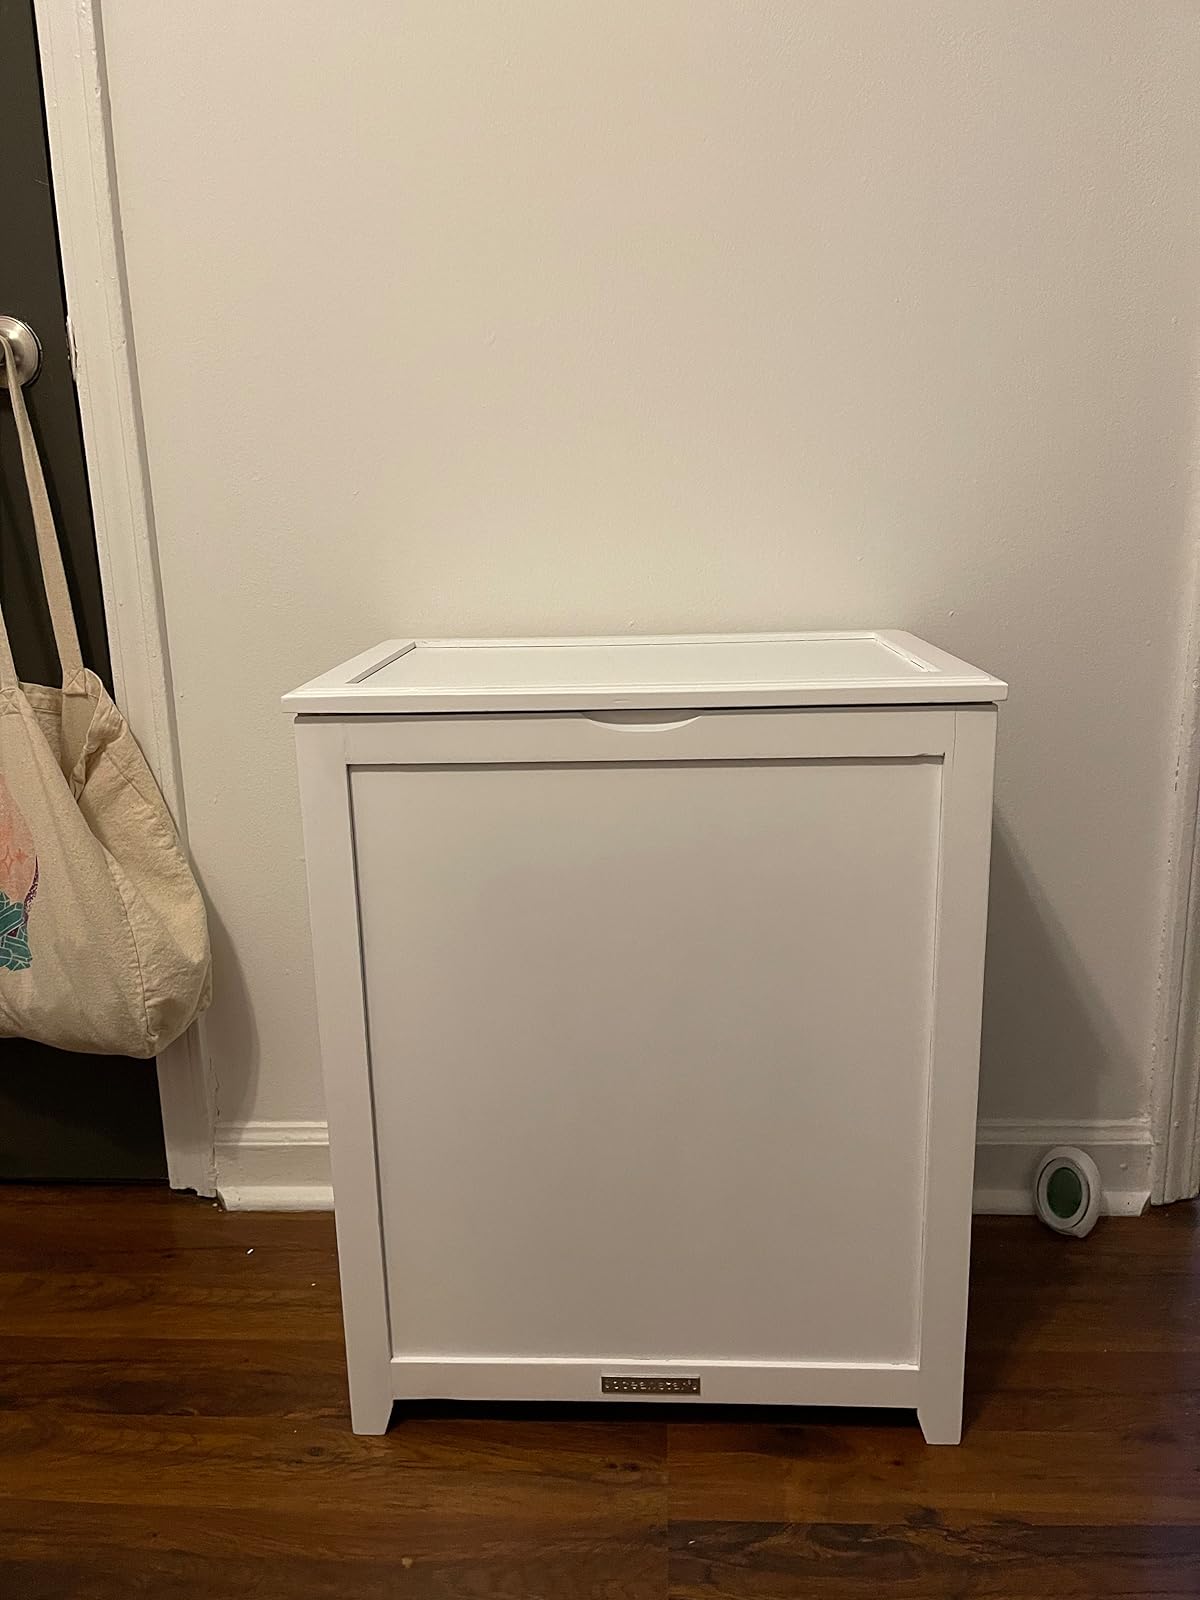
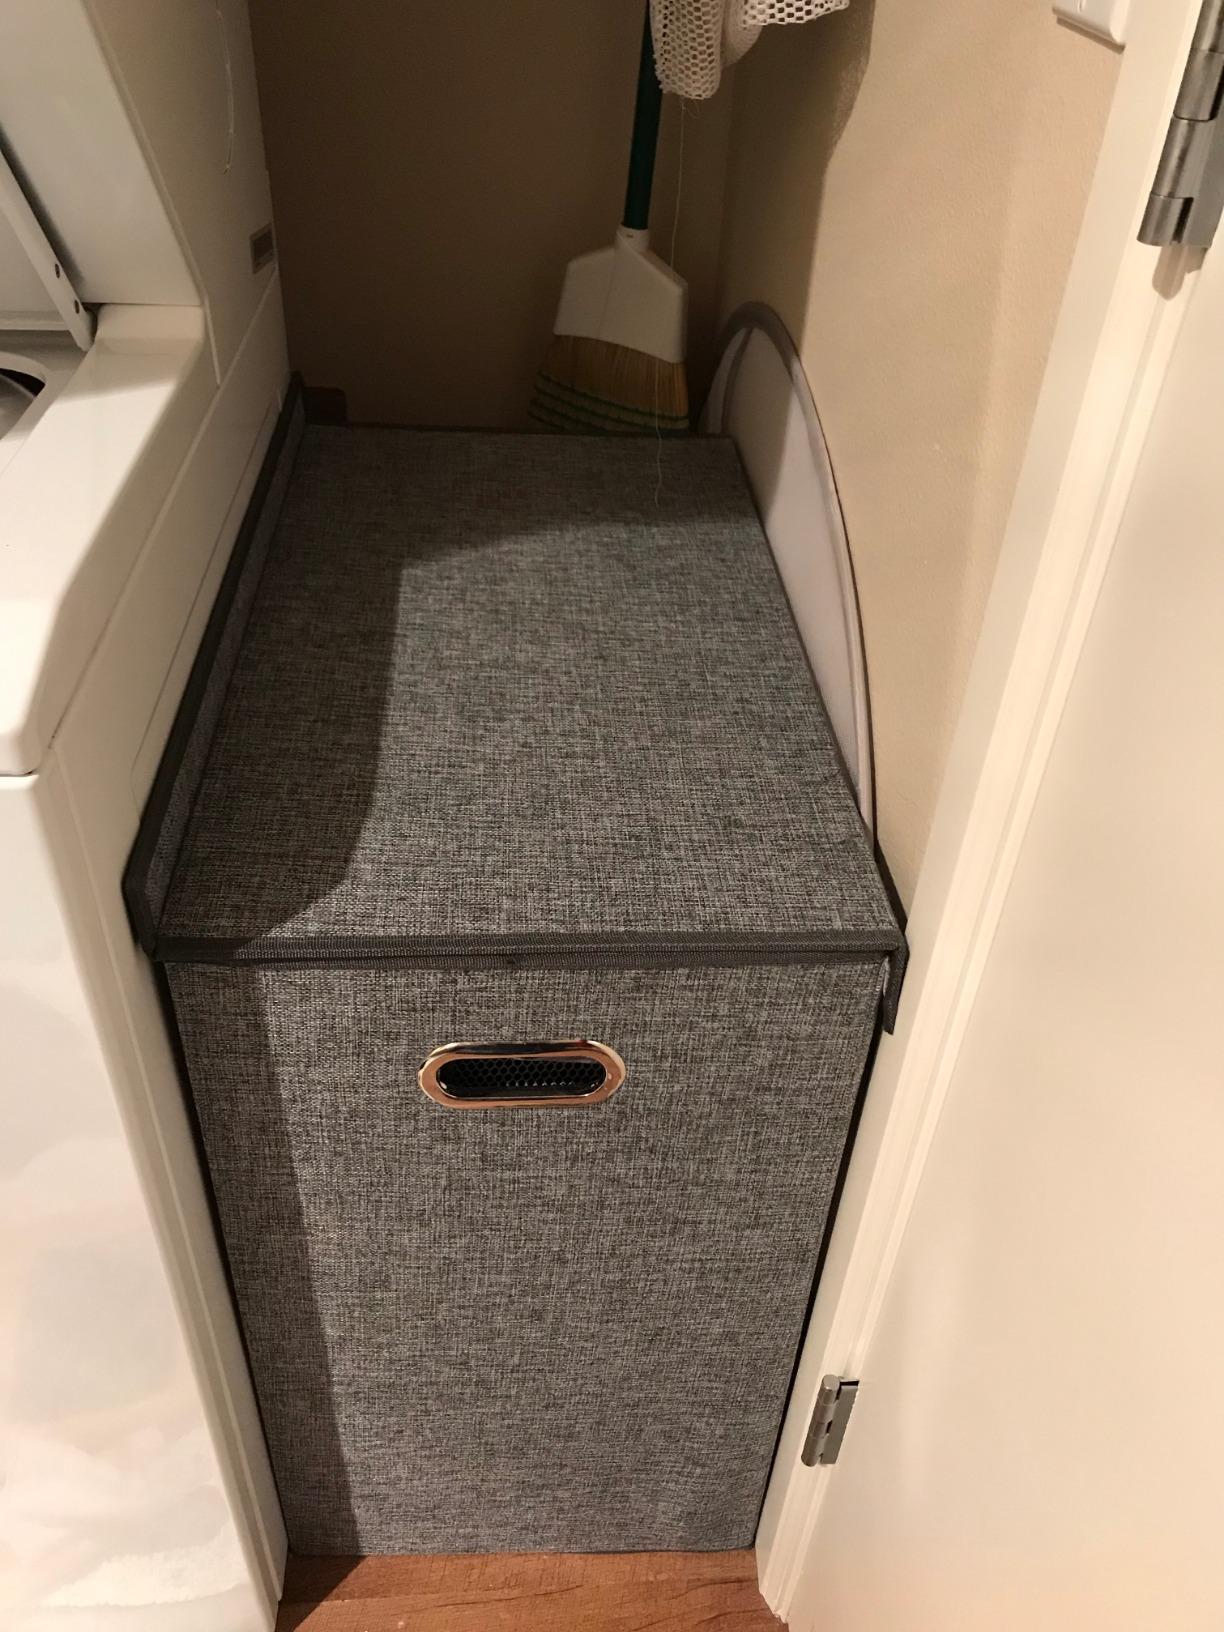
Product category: items_hamper
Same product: no